Georg K. Glaser

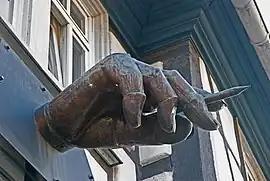
Glaser circa 1950

Georg K. Glaser (30 May 1910 – 18 January 1995) was a German language and Francophone writer. He was born in Germany, but by the time he died he had acquired French citizenship through marriage, and he lived in France for most of his life.